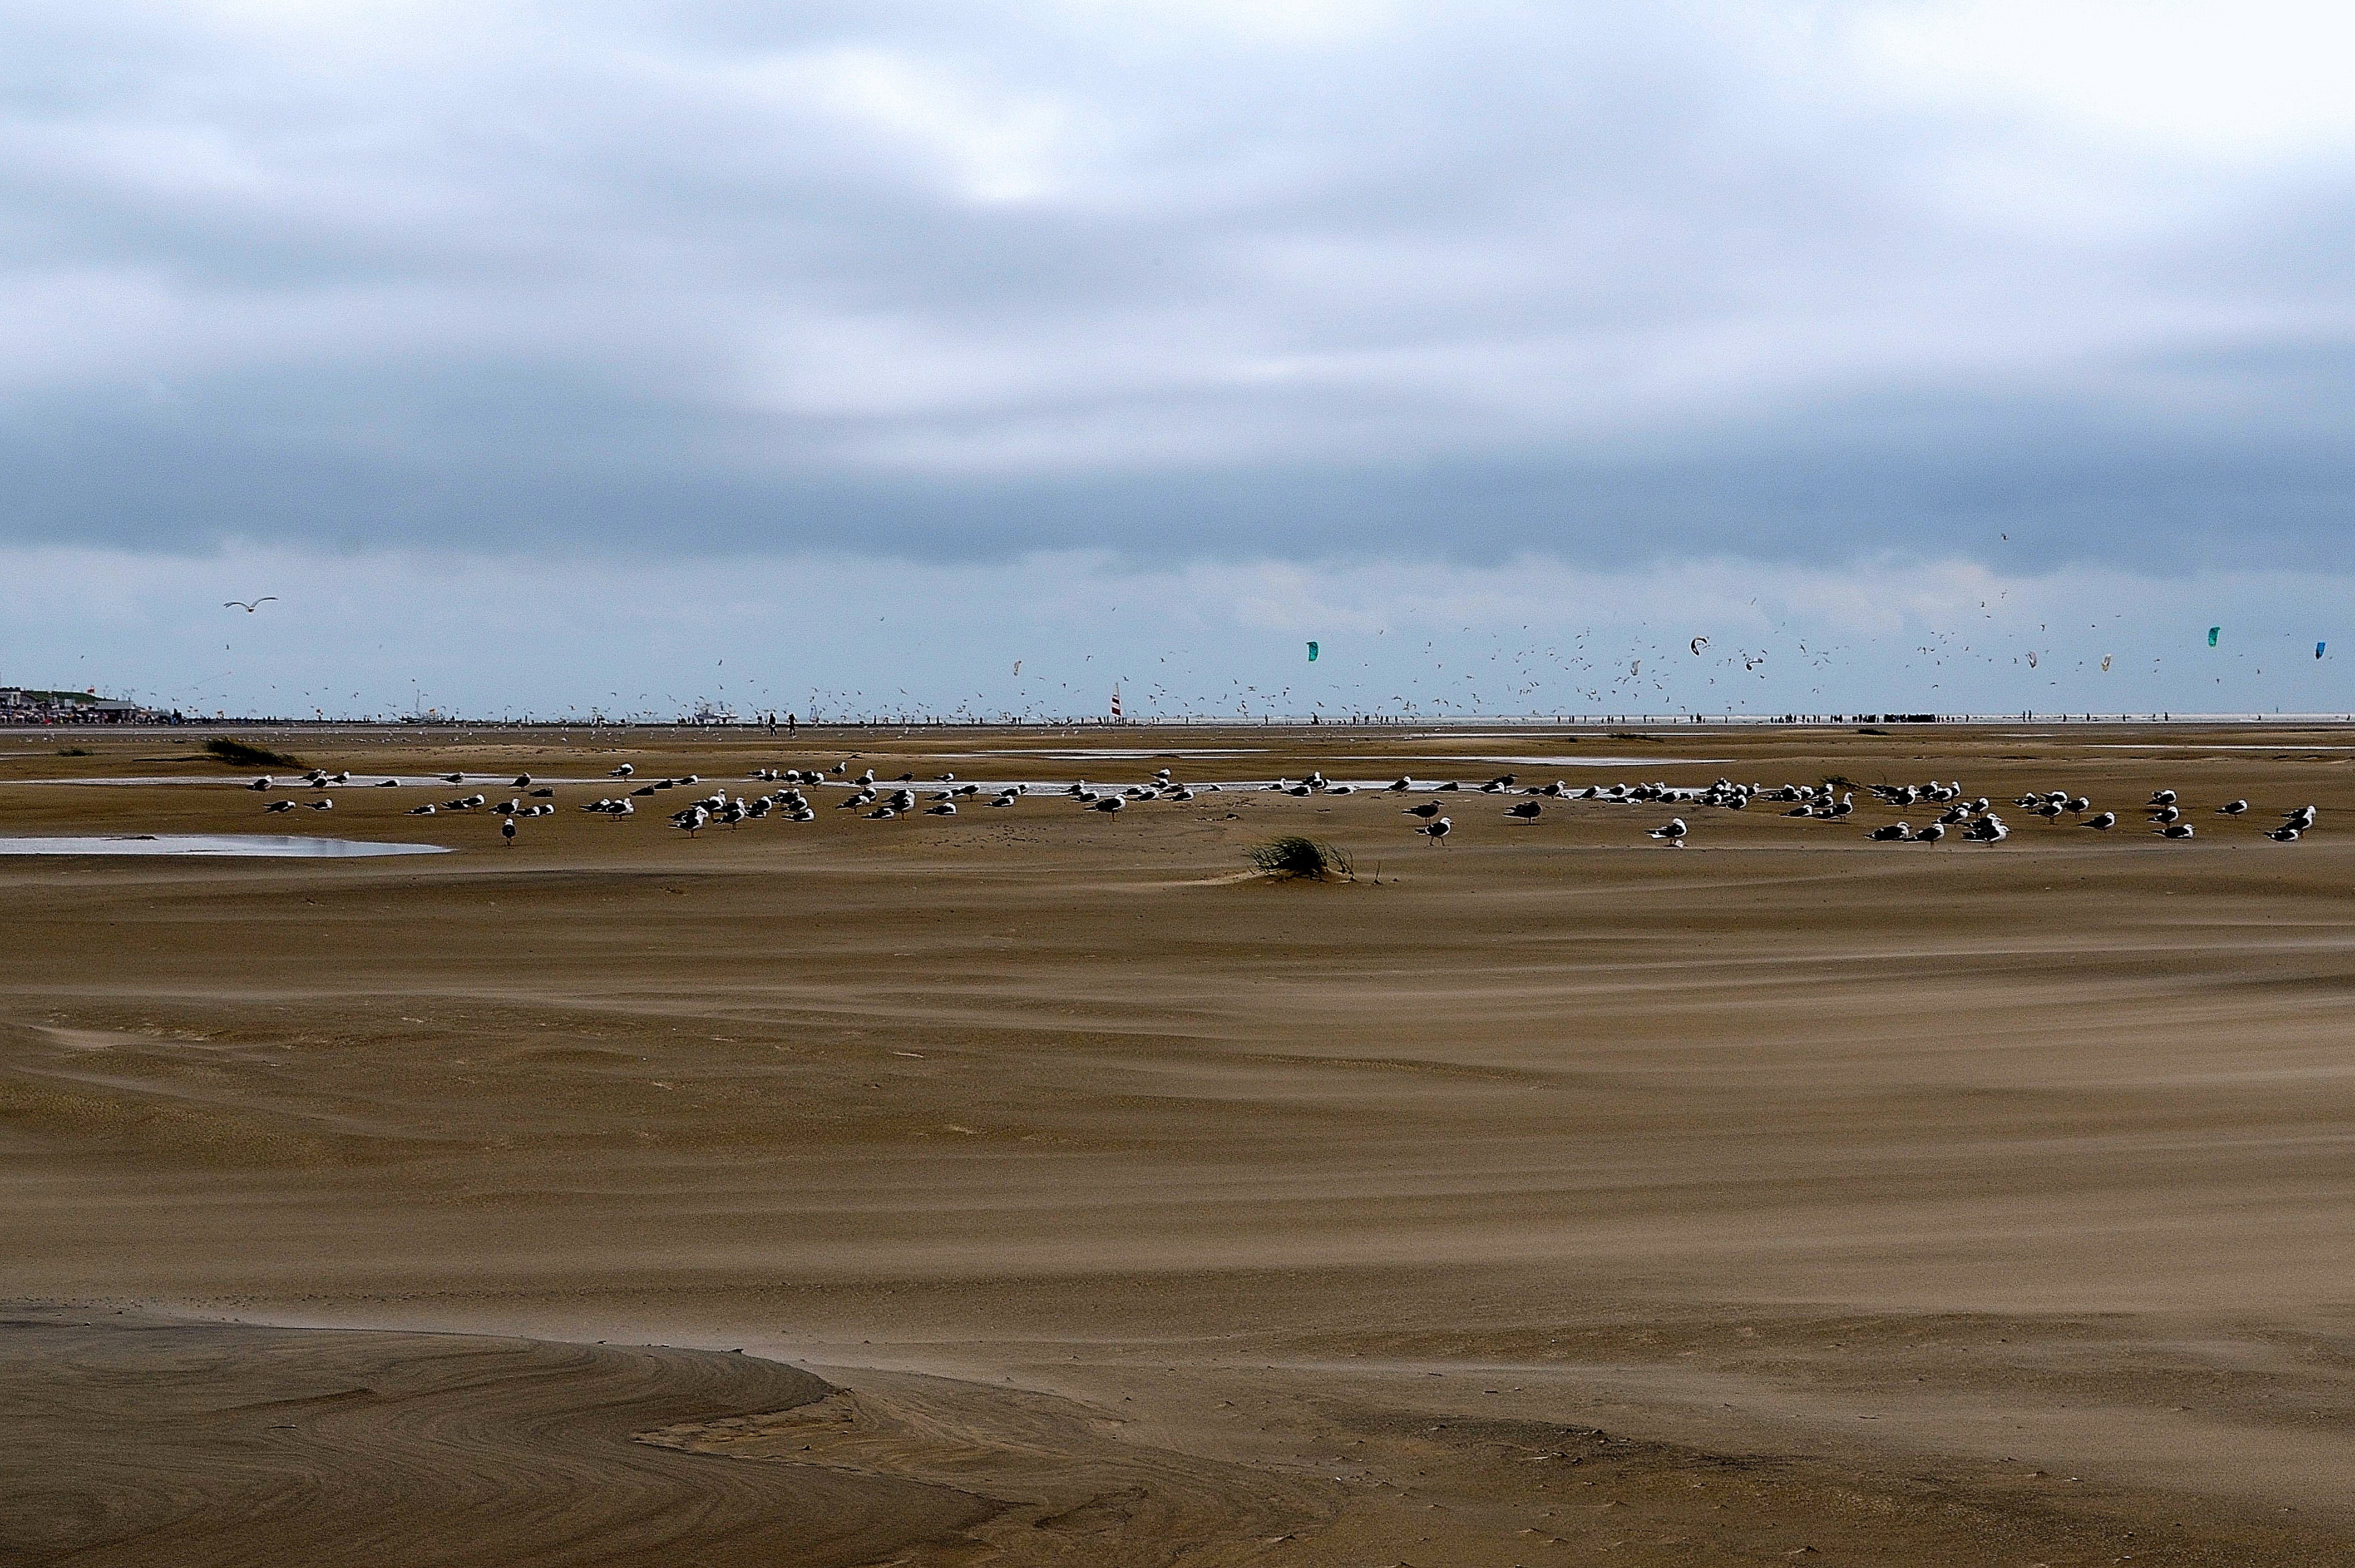
beach, sea, coast, sand, ocean, horizon, marsh, shore, wave, bay, plain, body of water, gulls, wetland, habitat, borkum, sea birds, wadden sea, ebb, cloudiness, mudflat, natural environment, atmosphere of earth